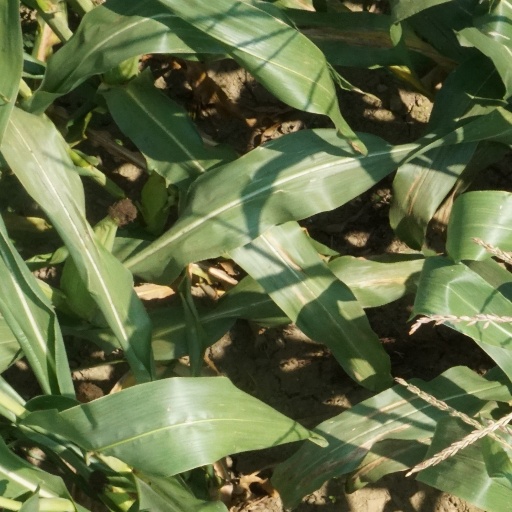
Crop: maize; corn